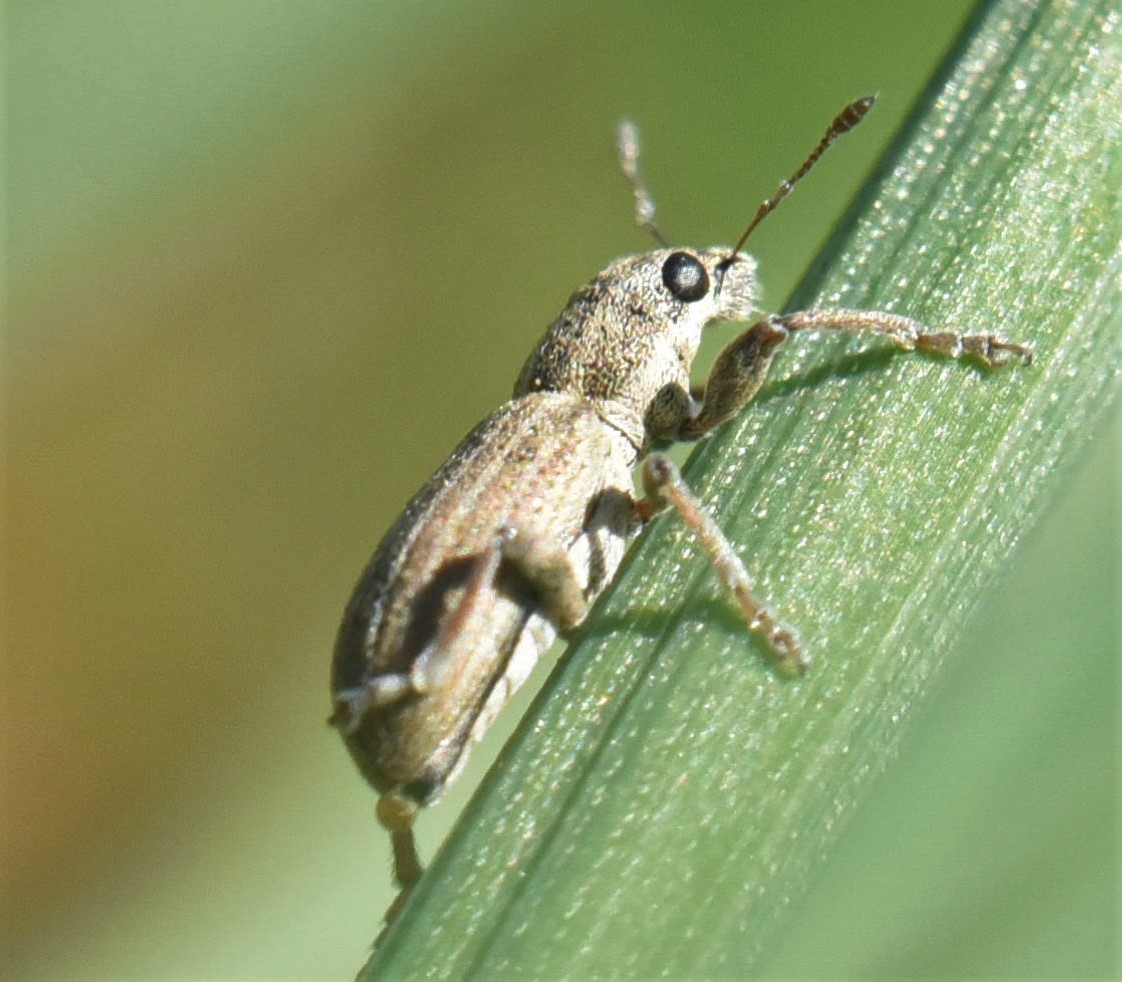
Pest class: pea_leaf_weevil